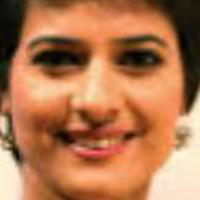
Age group: age 31-40